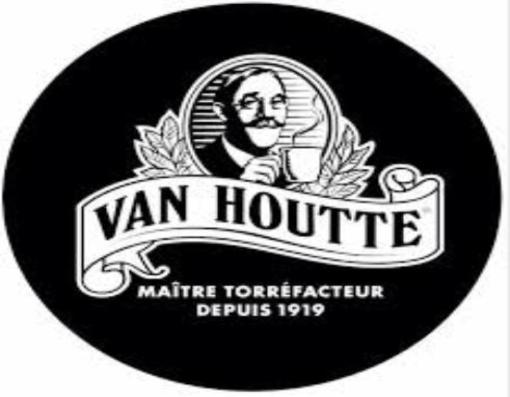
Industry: Food